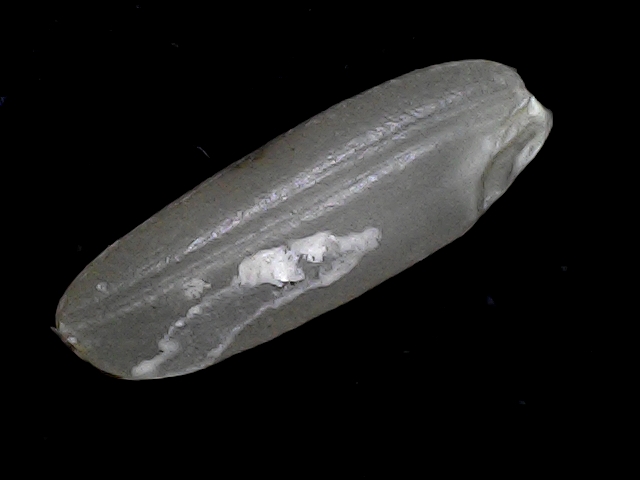
Rice variety: BD85